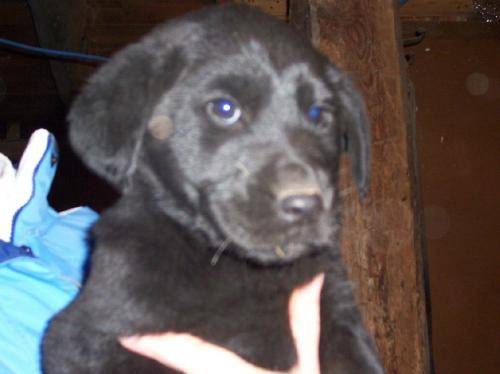
Label: dog